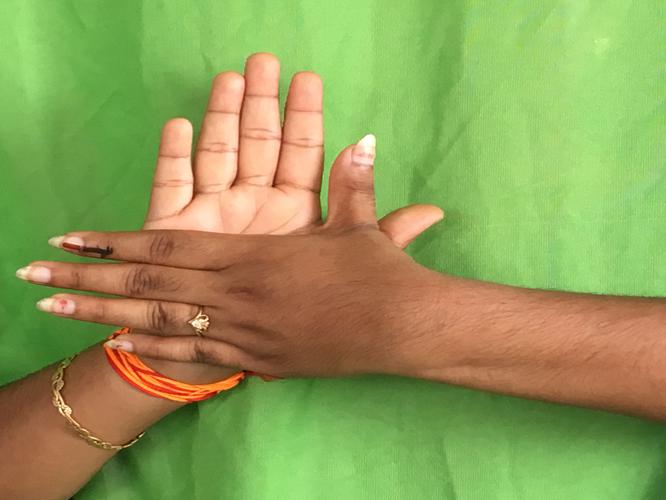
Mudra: Chakra
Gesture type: double_hand